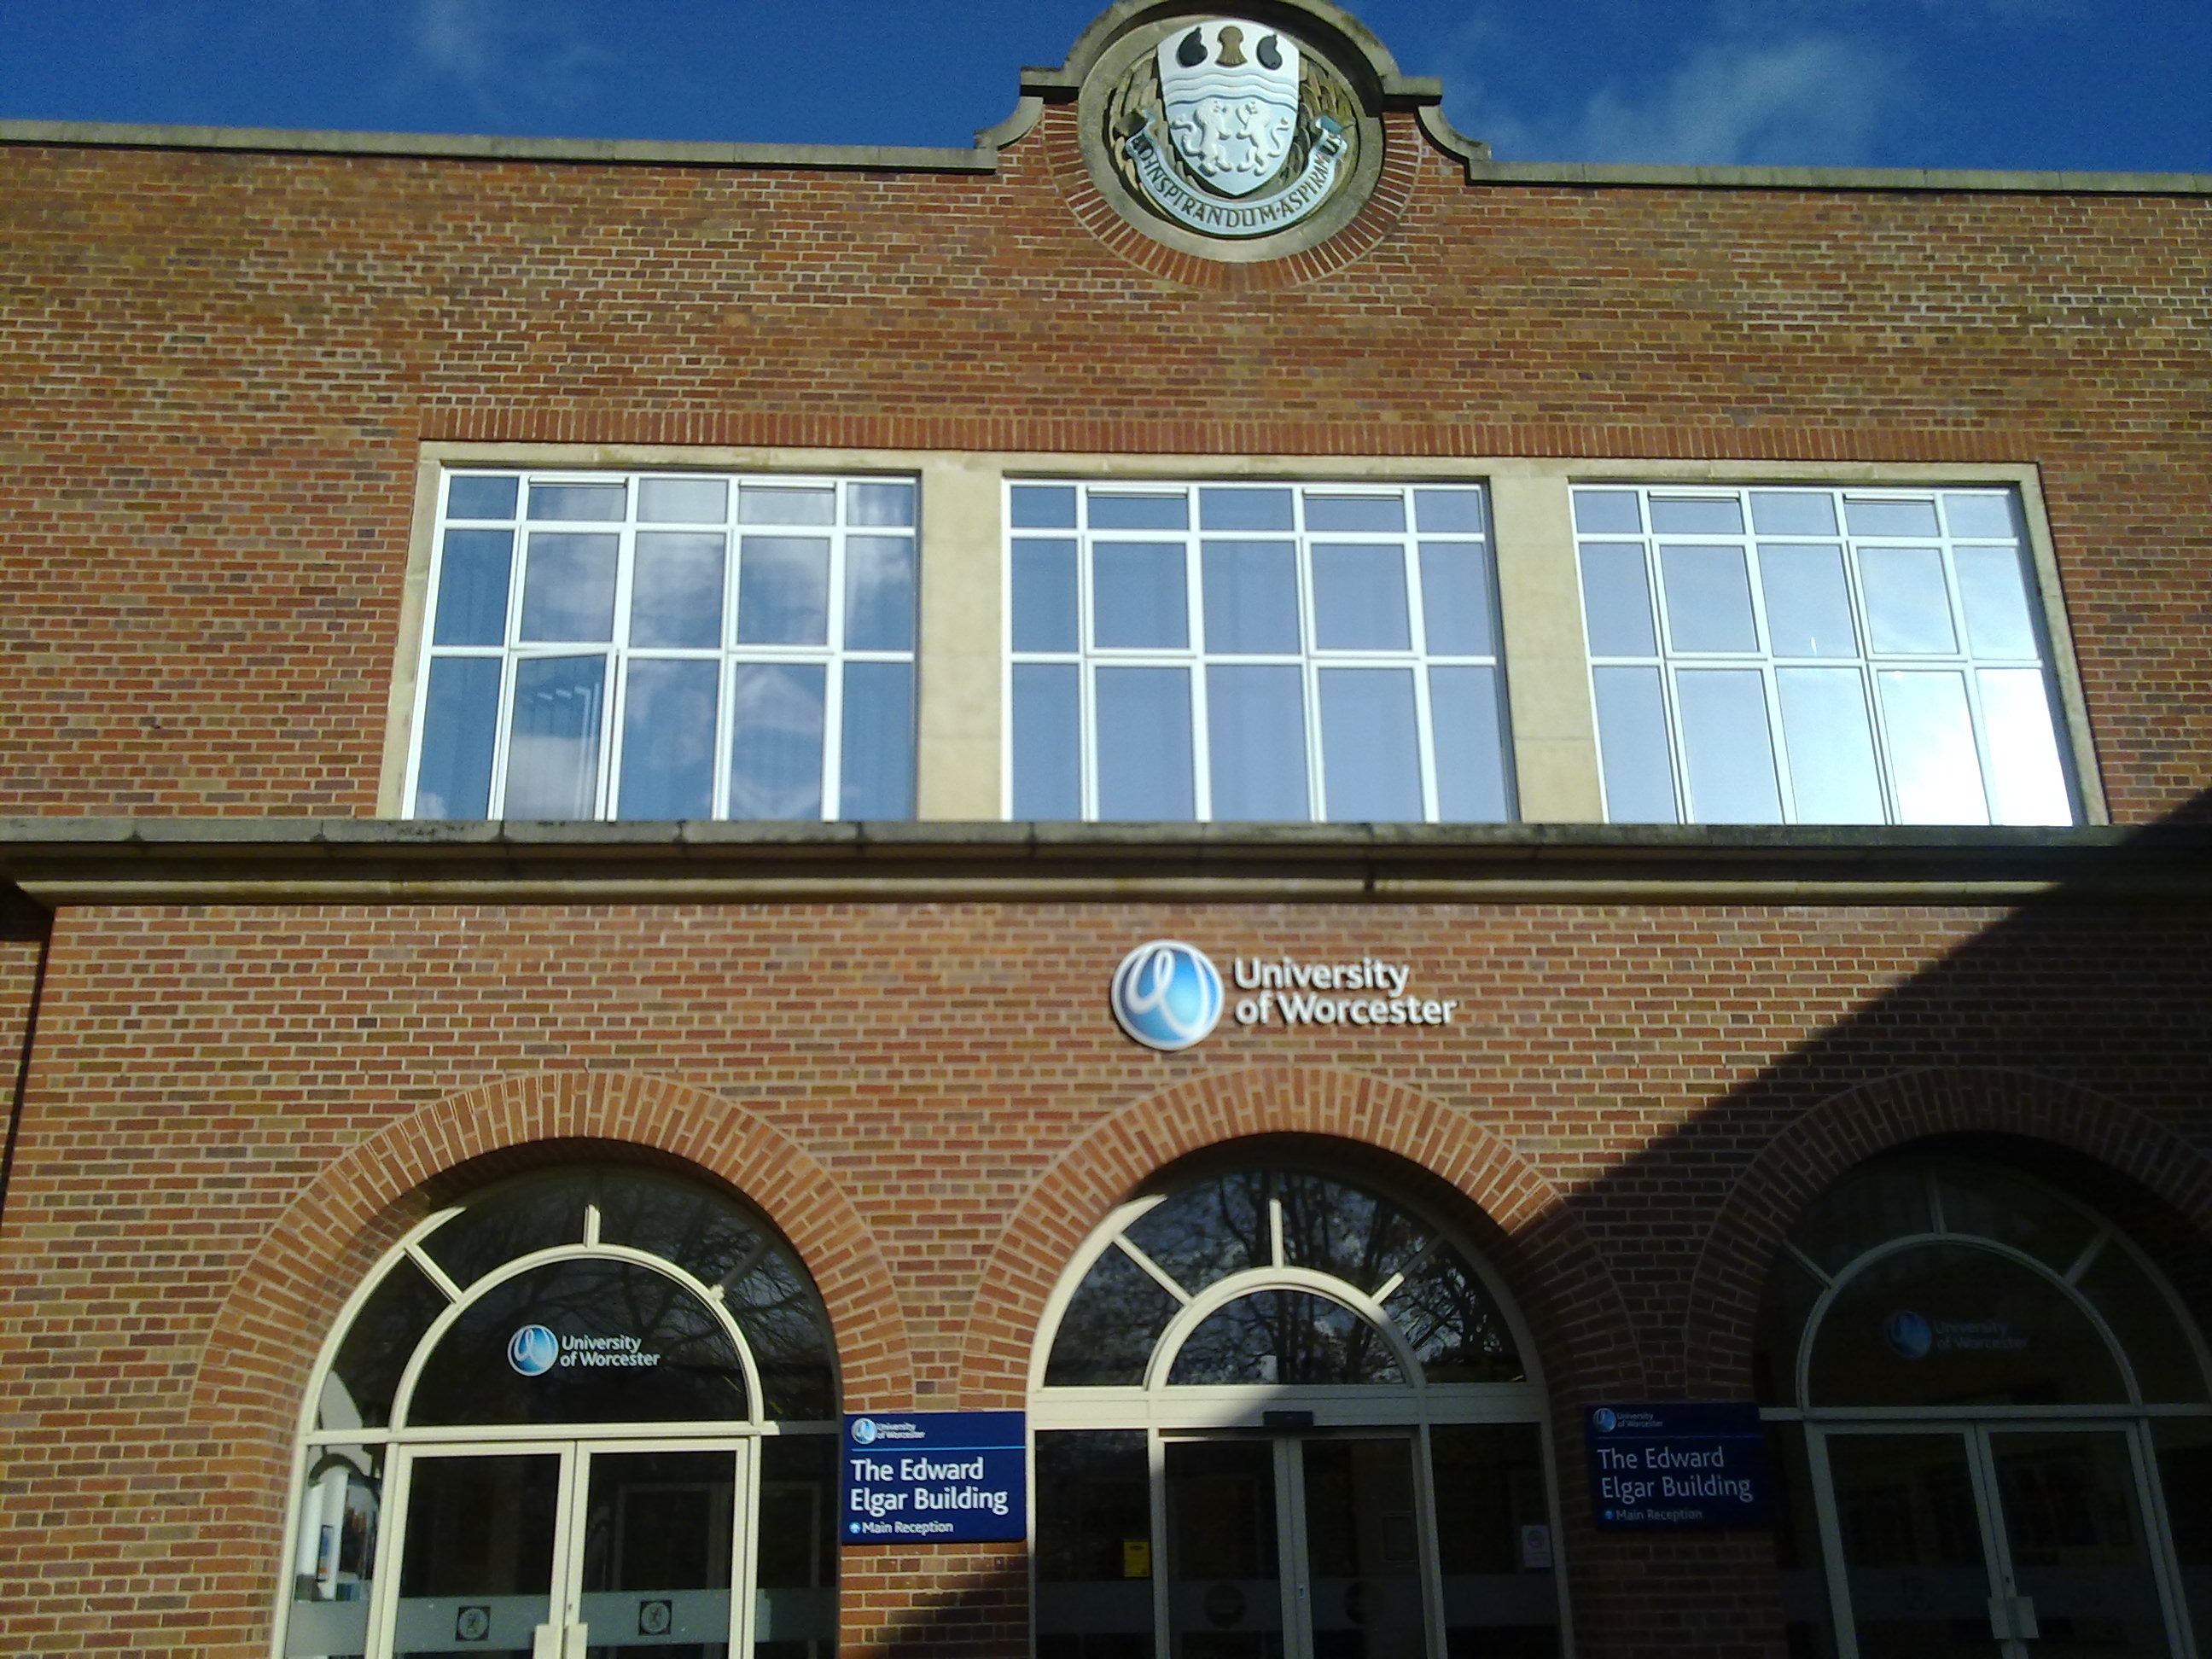
architecture, structure, window, building, home, facade, property, exterior, outside, university, worcester, architectural